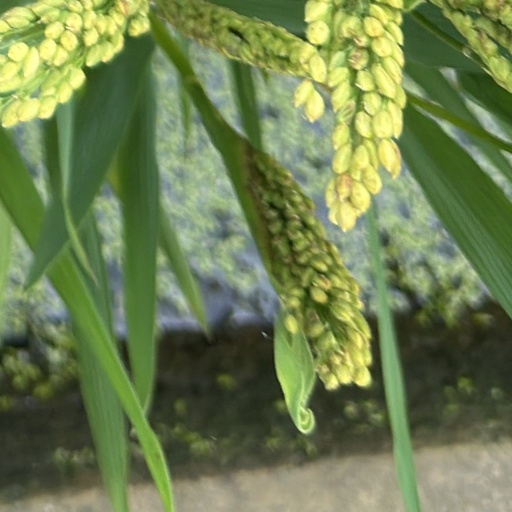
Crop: rice